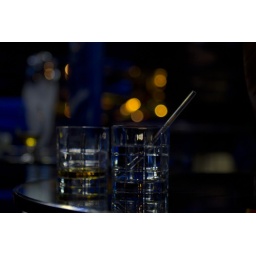
Whiskey and water at the glass bar in Kosta Art Hotel